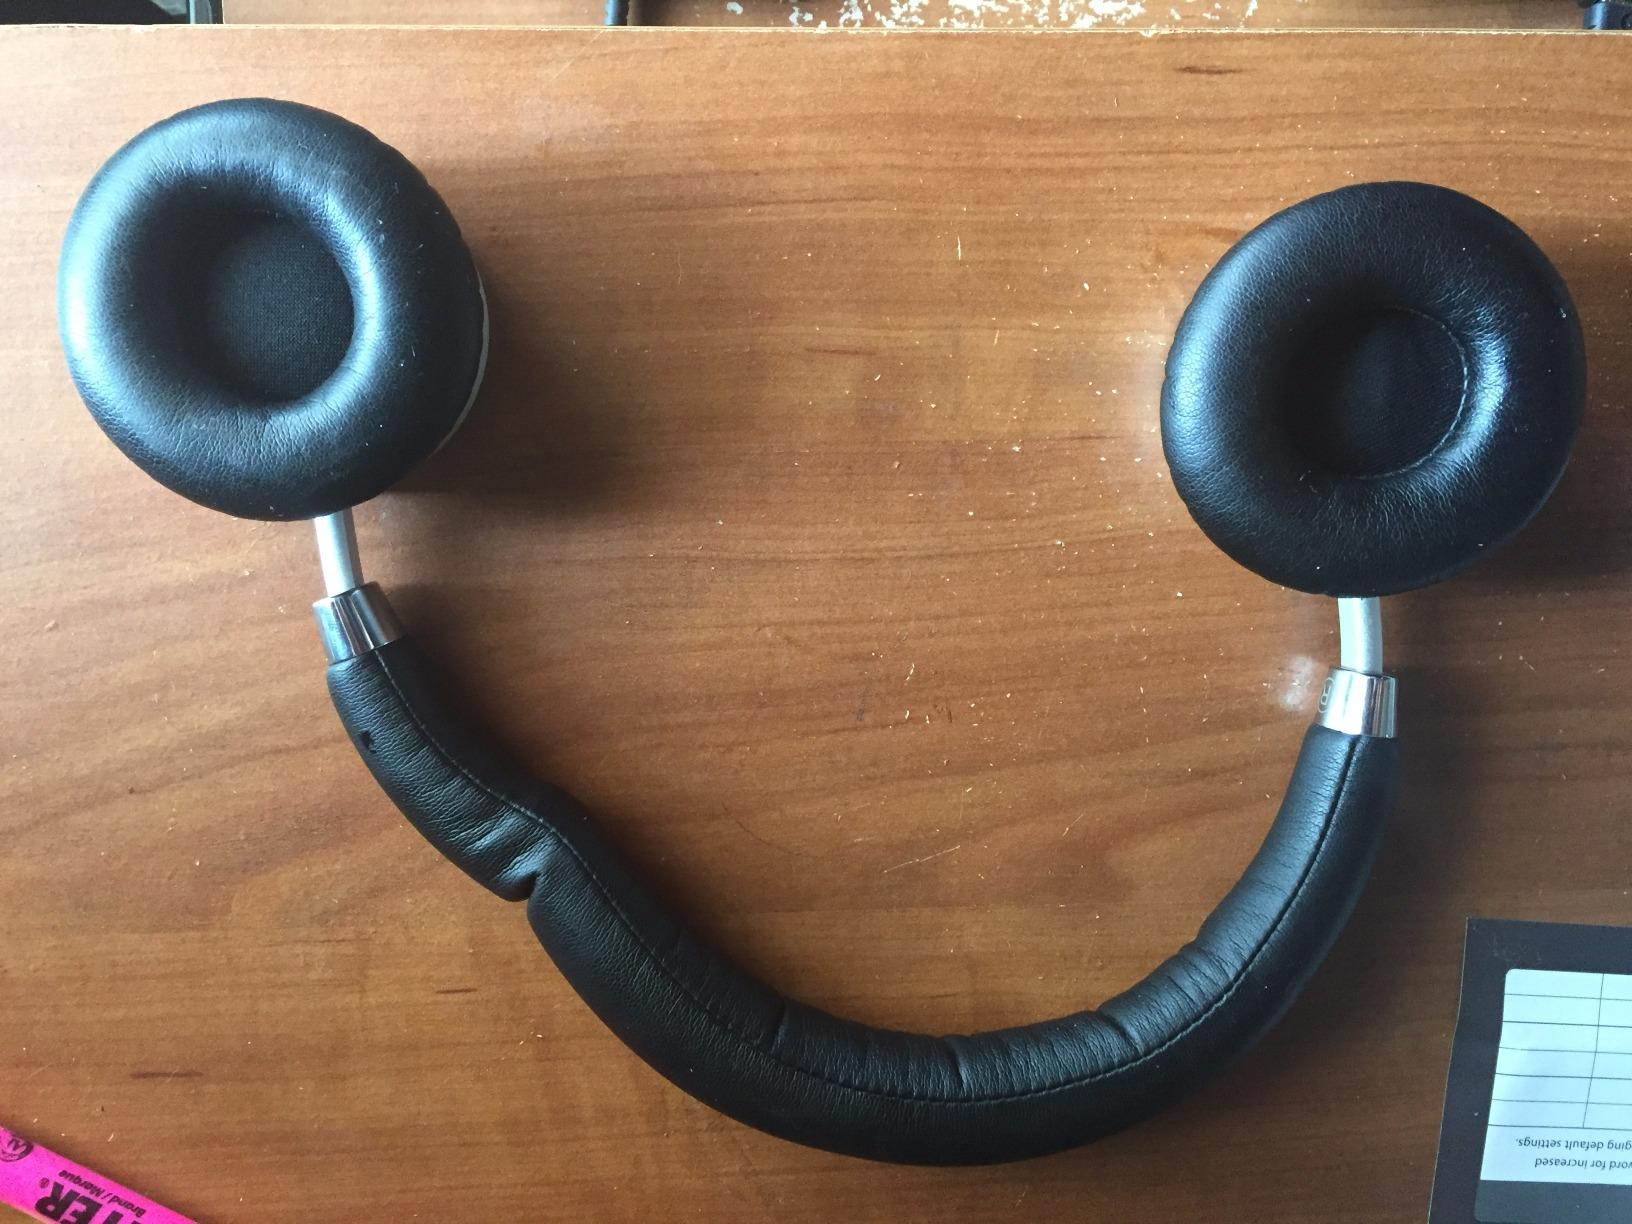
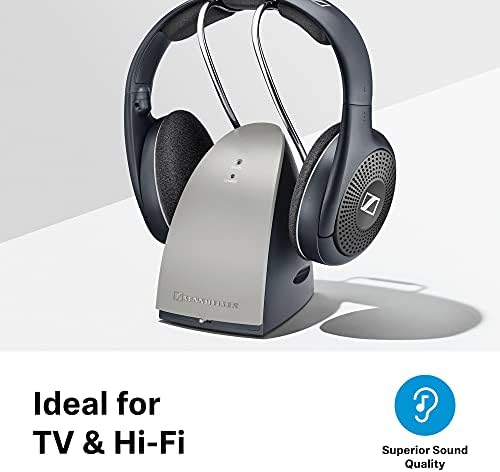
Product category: headphones
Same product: no